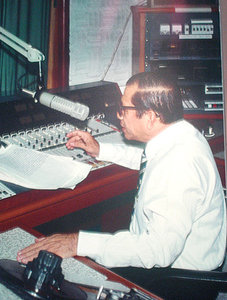
ปรีชา ทรัพย์โสภา

ไฟล์:ปรีชา ทรัพย์โสภา.jpg|thumb|ปรีชา ทรัพย์โสภา ขณะจัดรายการข่าวยามเช้าปรีชา ทรัพย์โสภา เป็นผู้ประกาศข่าวทางวิทยุกระจายเสียงของกรมประชาสัมพันธ์ มีประสบการณ์ด้านวิทยุกระจายเสียงกว่า 30 ปี และมีน้ำเสียงเป็นเอกลักษณ์ จนได้รับรางวัลมากมาย
==ประวัติ==
ปรีชาเข้ารับราชการสังกัดกรมประชาสัมพันธ์เมื่อปี 2510 ในตำแหน่งพนักงานกระจายเสียงจัตวา ทำหน้าที่ต่าง ๆ เช่น ผู้ประกาศข่าว งานถ่ายทอดเสียงพระราชพิธี รัฐพิธี งานพิธีการสำคัญ จัดรายการวิทยุ ต่อมาในปี 2519 ได้รับมอบหมายให้ทำหน้าที่คุยข่าวแบบชาวบ้านในตอนเช้าให้แก่สถานีวิทยุกระจายเสียงแห่งประเทศไทย แต่มีผู้เขียนและอ่านร่วมกันหลายคน ภายหลัง ปรีชาจึงได้รับมอบหมายให้จัดรายการโดยลำพัง
เขามีน้ำเสียงเป็นเอกลักษณ์ มีความสามารถพิเศษเลียนเสียงสัตว์และสิ่งของต่าง ๆ ต่อมา ได้จัดรายการ "ข่าวหกโมงเช้า" ทางวิทยุกระจายเสียงกรมประชาสัมพันธ์ นำเสนอข่าวหลายรูปแบบ เช่น การเมือง เศรษฐกิจ สังคม เริ่มแรกออกอากาศวันละ 5 นาที และค่อย ๆ เพิ่มเวลาเป็น 15 นาที จนถึง 45 นาที ตามลำดับ ภายหลังเปลี่ยนชื่อเป็น "ข่าวยามเช้า" โดยออกอากาศเวลา 05:45-06:30 นาฬิกาทุกวัน (ปัจจุบัน รายการ "ข่าวยามเช้า" ออกอากาศทุกวัน เวลา 06:10-06:55 น.)
ปรีชาทำงานอยู่กรมประชาสัมพันธ์จนเกษียณอายุราชการเมื่อปี 2536 ในตำแหน่งผู้ประกาศระดับ 7 งานกระจายเสียง ฝ่ายกระจายเสียงในประเทศ แต่แม้เกษียณแล้ว เขายังจัดรายการวิทยุต่อจนถึงวันที่ 14 มีนาคม 2539 เพราะเจ็บป่วยจนต้องเข้ารักษาที่โรงพยาบาล
ปรีชาเสียชิวิตอย่างสงบด้วยอาการไตวายในวันที่ 10 เมษายน 2539
==เกียรติประวัติ==
* ข้าราชการดีเด่น (ด้านการประชาสัมพันธ์ทางวิทยุกระจายเสียง)
* รางวัลกิตติคุณสังข์เงิน
* รางวัลสายฟ้าทองคำ
* รางวัลนักวิทยุดีเด่น
* รางวัลนักประชาสัมพันธ์ดีเด่น
* ปริญญาตรีกิตติมศักดิ์ แขนงวิชาการประชาสัมพันธ์ วิทยาลัยครูสวนสุนันทา
* รางวัลอาเซียน สาขาสื่อสารมวลชน
* คนโคราชกิตติมศักดิ์
* ผู้มีผลงานดีเด่นทางด้านวัฒนธรรม สาขานันทนาการ (สื่อสารมวลชน: ผู้จัดรายการวิทยุ) กรุงเทพมหานคร
* โล่ห์เกียรติยศ และเกียรติบัตร อื่น ๆ อีกกว่า 150 รายการ
== เครื่องราชอิสริยาภรณ์ ==
ราชกิจจานุเบกษา, ประกาศสำนักนายกรัฐมนตรี เรื่อง พระราชทานเครื่องราชอิสริยาภรณ์, เล่ม ๑๑๑ ตอนที่ ๔ ข หน้า ๓๔, ๒๓ กุมภาพันธ์ ๒๕๓๗
ราชกิจจานุเบกษา, ประกาศสำนักนายกรัฐมนตรี เรื่อง พระราชทานเครื่องราชอิสริยาภรณ์, เล่ม ๑๐๗ ตอนที่ ๖๔ ง ฉบับพิเศษ หน้า ๔๐, ๒๓ เมษายน ๒๕๓๒
ราชกิจจานุเบกษา, ประกาศสำนักนายกรัฐมนตรี เรื่อง พระราชทานเหรียญจักรมาลาและเหรียญจักรพรรดิมาลา, เล่ม ๑๑๑ ตอนที่ ๔ ข หน้า ๓๒๓, ๒๓ กุมภาพันธ์ ๒๕๓๗
== อ้างอิง ==
* 25 กุมภาพันธ์ พ.ศ.2473
หมวดหมู่:นักจัดรายการวิทยุ